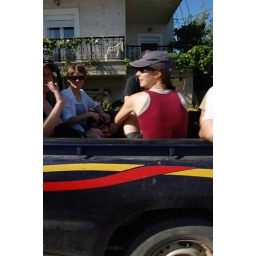
Azoria truck ride up the mountain (brought to you by Toyota)